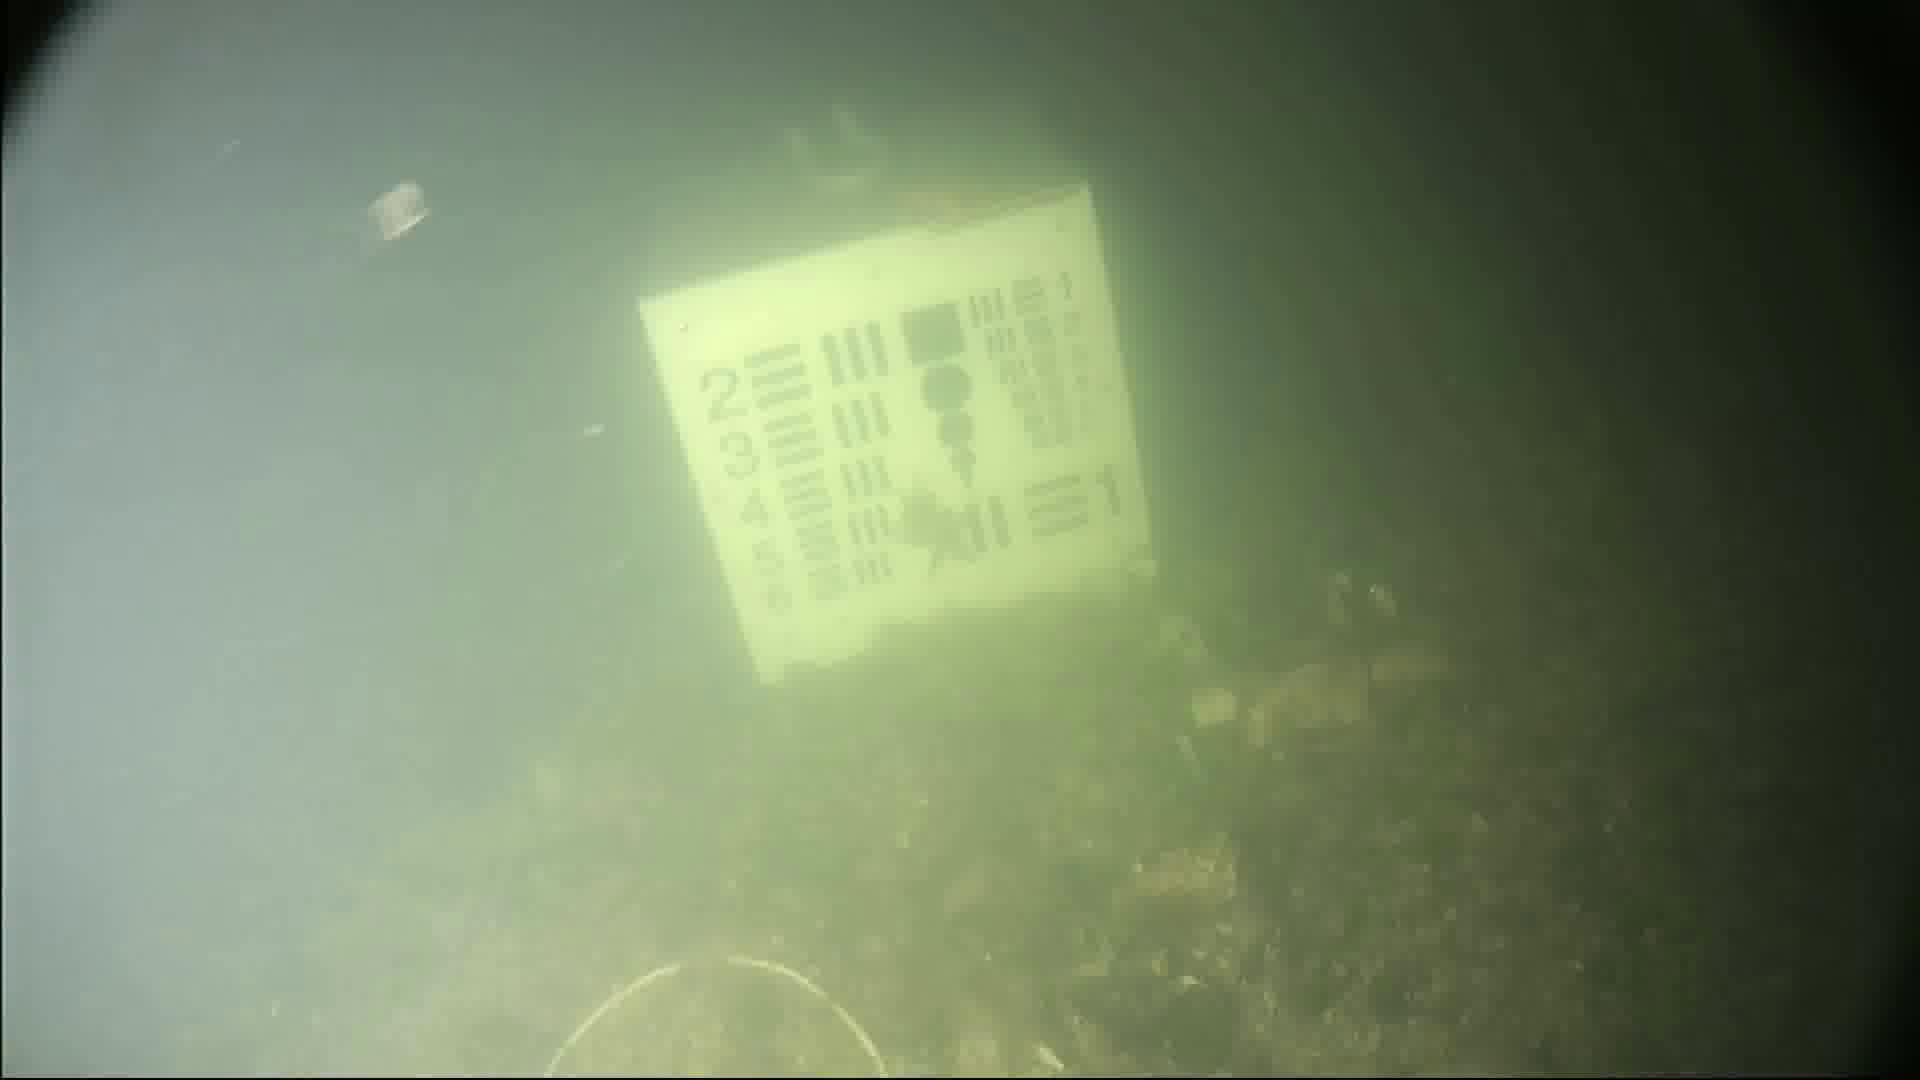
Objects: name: starfish